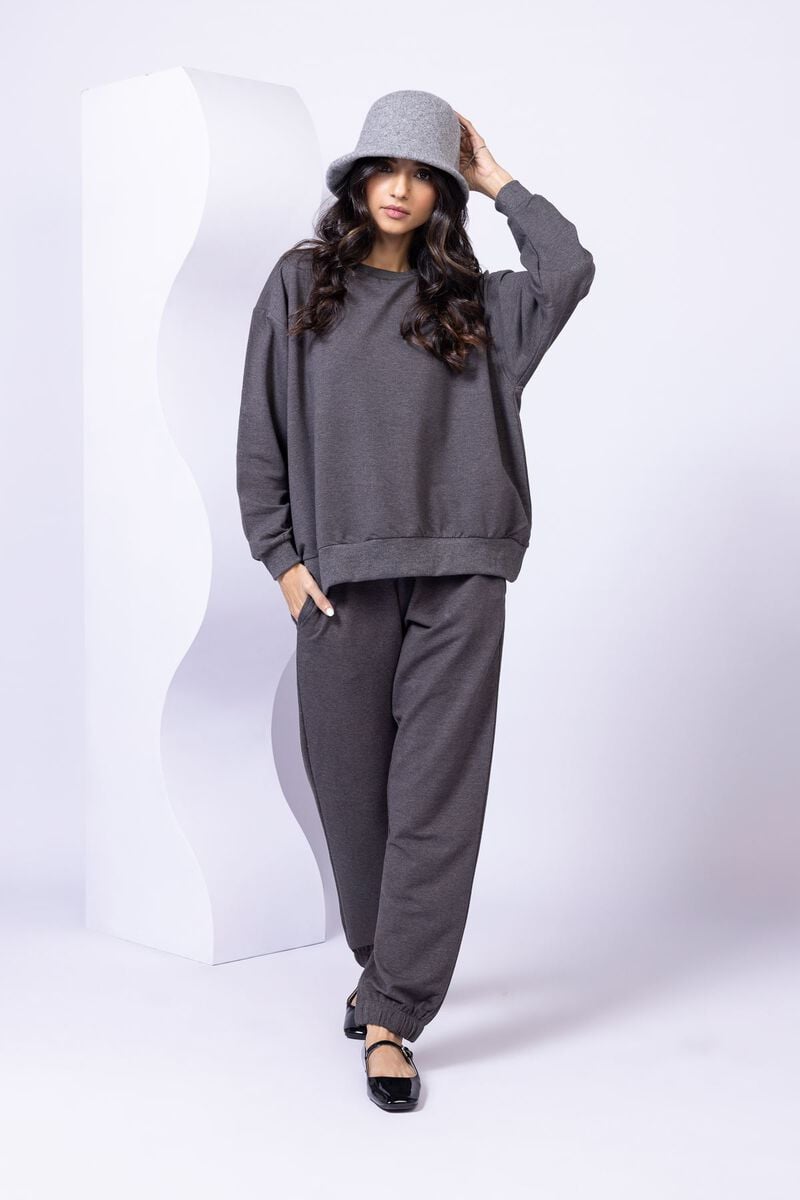
charcoal sweatshirt pants